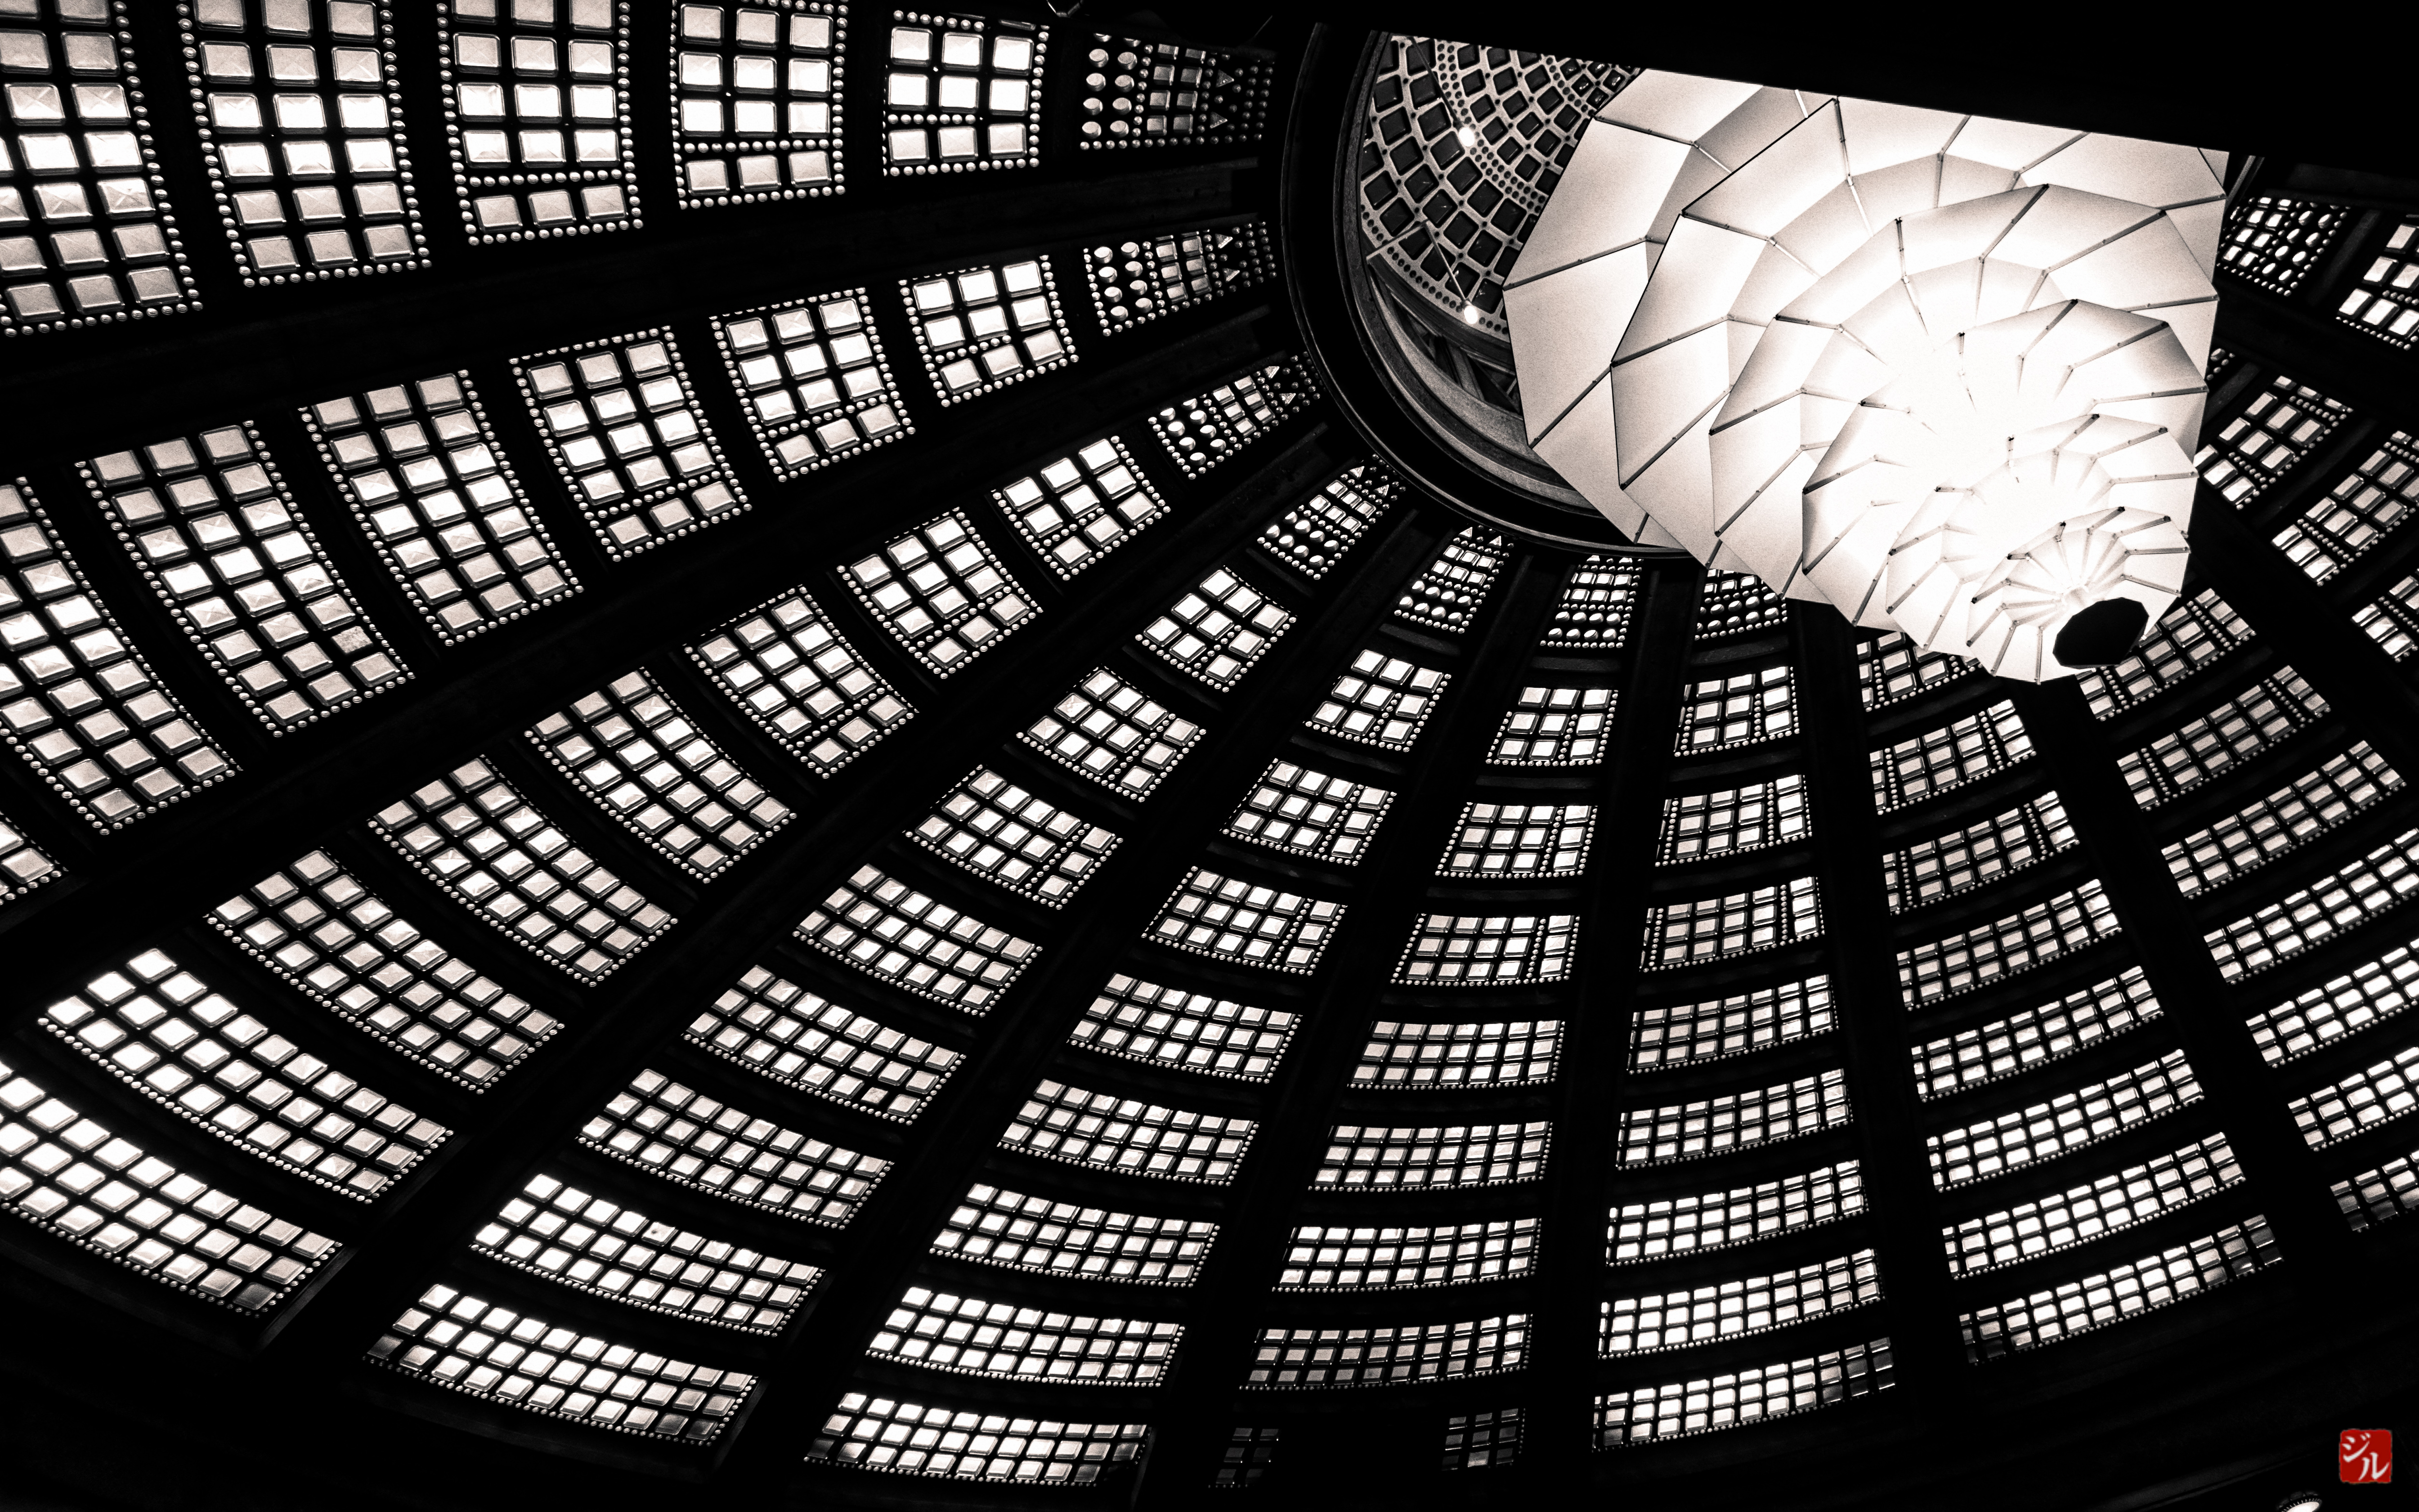
black and white, architecture, spiral, paris, france, pattern, line, monochrome, circle, palais, chaillot, design, symmetry, ledefrance, shape, beton, auguste, perret, iena, cese, diena, souverbie, monochrome photography